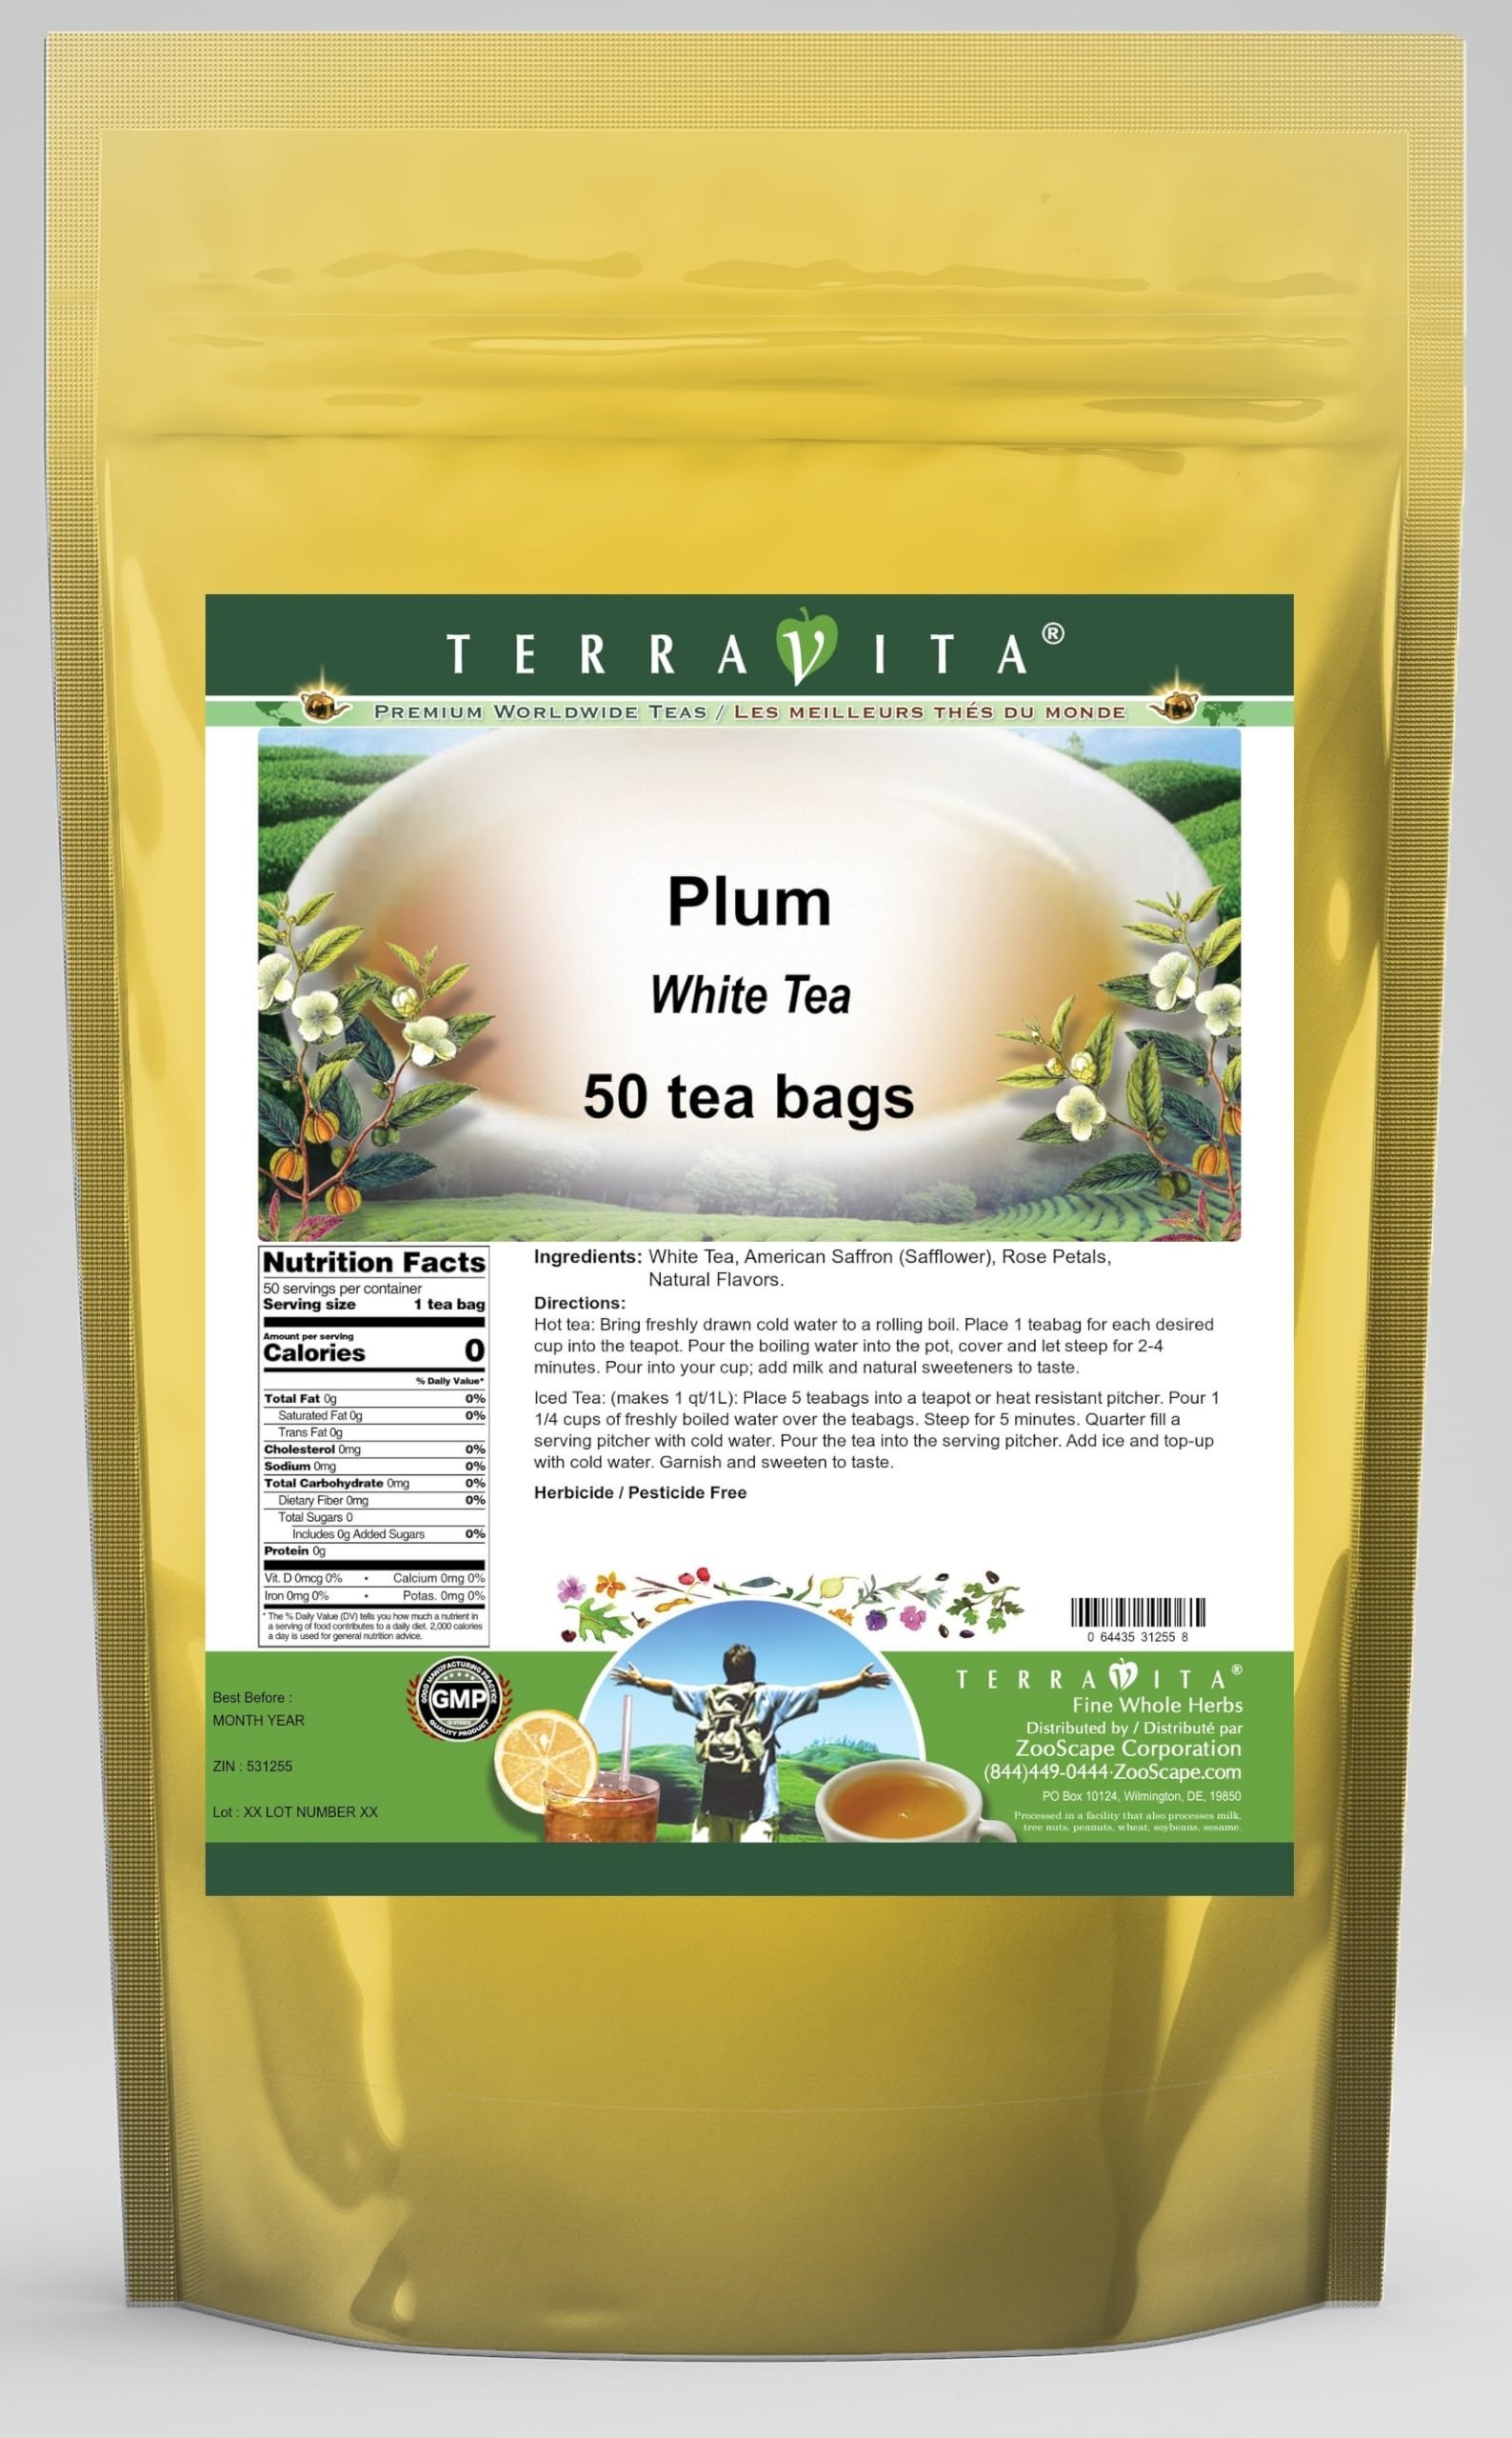
Item Name: Plum White Tea (50 tea bags, ZIN: 531255) - 2 Pack
Bullet Point 1: Our Plum White Tea is a mouth-watering flavored White tea with American Saffron (Safflower) and Rose Petals that you can enjoy all year round! - Ingredients: White tea, American Saffron (Safflower), Rose Petals and natural plum flavor.
Bullet Point 2: No fillers.
Bullet Point 3: Manufacturer: TerraVita
Bullet Point 4: Size: 50 tea bags
Bullet Point 5: White Tea Bags - Packed in a convenient upright pouch!
Product Description: Our Plum White Tea is a mouth-watering flavored White tea with American Saffron (Safflower) and Rose Petals that you can enjoy all year round! - Ingredients: White tea, American Saffron (Safflower), Rose Petals and natural plum flavor. - Hot tea brewing method: Bring freshly drawn cold water to a rolling boil. Place 1 teabag for each desired cup into the teapot. Pour the boiling water into the pot, cover and let steep for 2-4 minutes. Pour into your cup; add milk and natural sweeteners to taste. - Iced tea brewing method: (to make 1 liter/quart): Place 5 teabags into a teapot or heat resistant pitcher. Pour 1 1/4 cups of freshly boiled water over the teabags. Steep for 5 minutes. Quarter fill a serving pitcher with cold water. Pour the tea into the serving pitcher. Add ice and top-up with cold water. Garnish and sweeten to taste. - TerraVita is an exclusive line of premium-quality, natural source products that use only the finest, purest and most potent ingredients found around the world. TerraVita is hallmarked by the highest possible standards of purity, potency, stability and freshness. All of our products are prepared with the highest elements of quality control, from raw materials through the entire manufacturing process, up to and including the moment that the bottles or bags are sealed for freshness and shipped out to you. Our highest possible standards are certified by independent laboratories and backed by our personal guarantee. - TerraVita exists to meet and ensure your family's health and wellness without the harmful effects of chemicals and health products. We strive to make all of our products affordable and reliable and are constantly searching the market to maintain our affordability and to look for new ways to serve you and the ones you love. TerraVita
Value: 100.0
Unit: Count

Price: 86.91